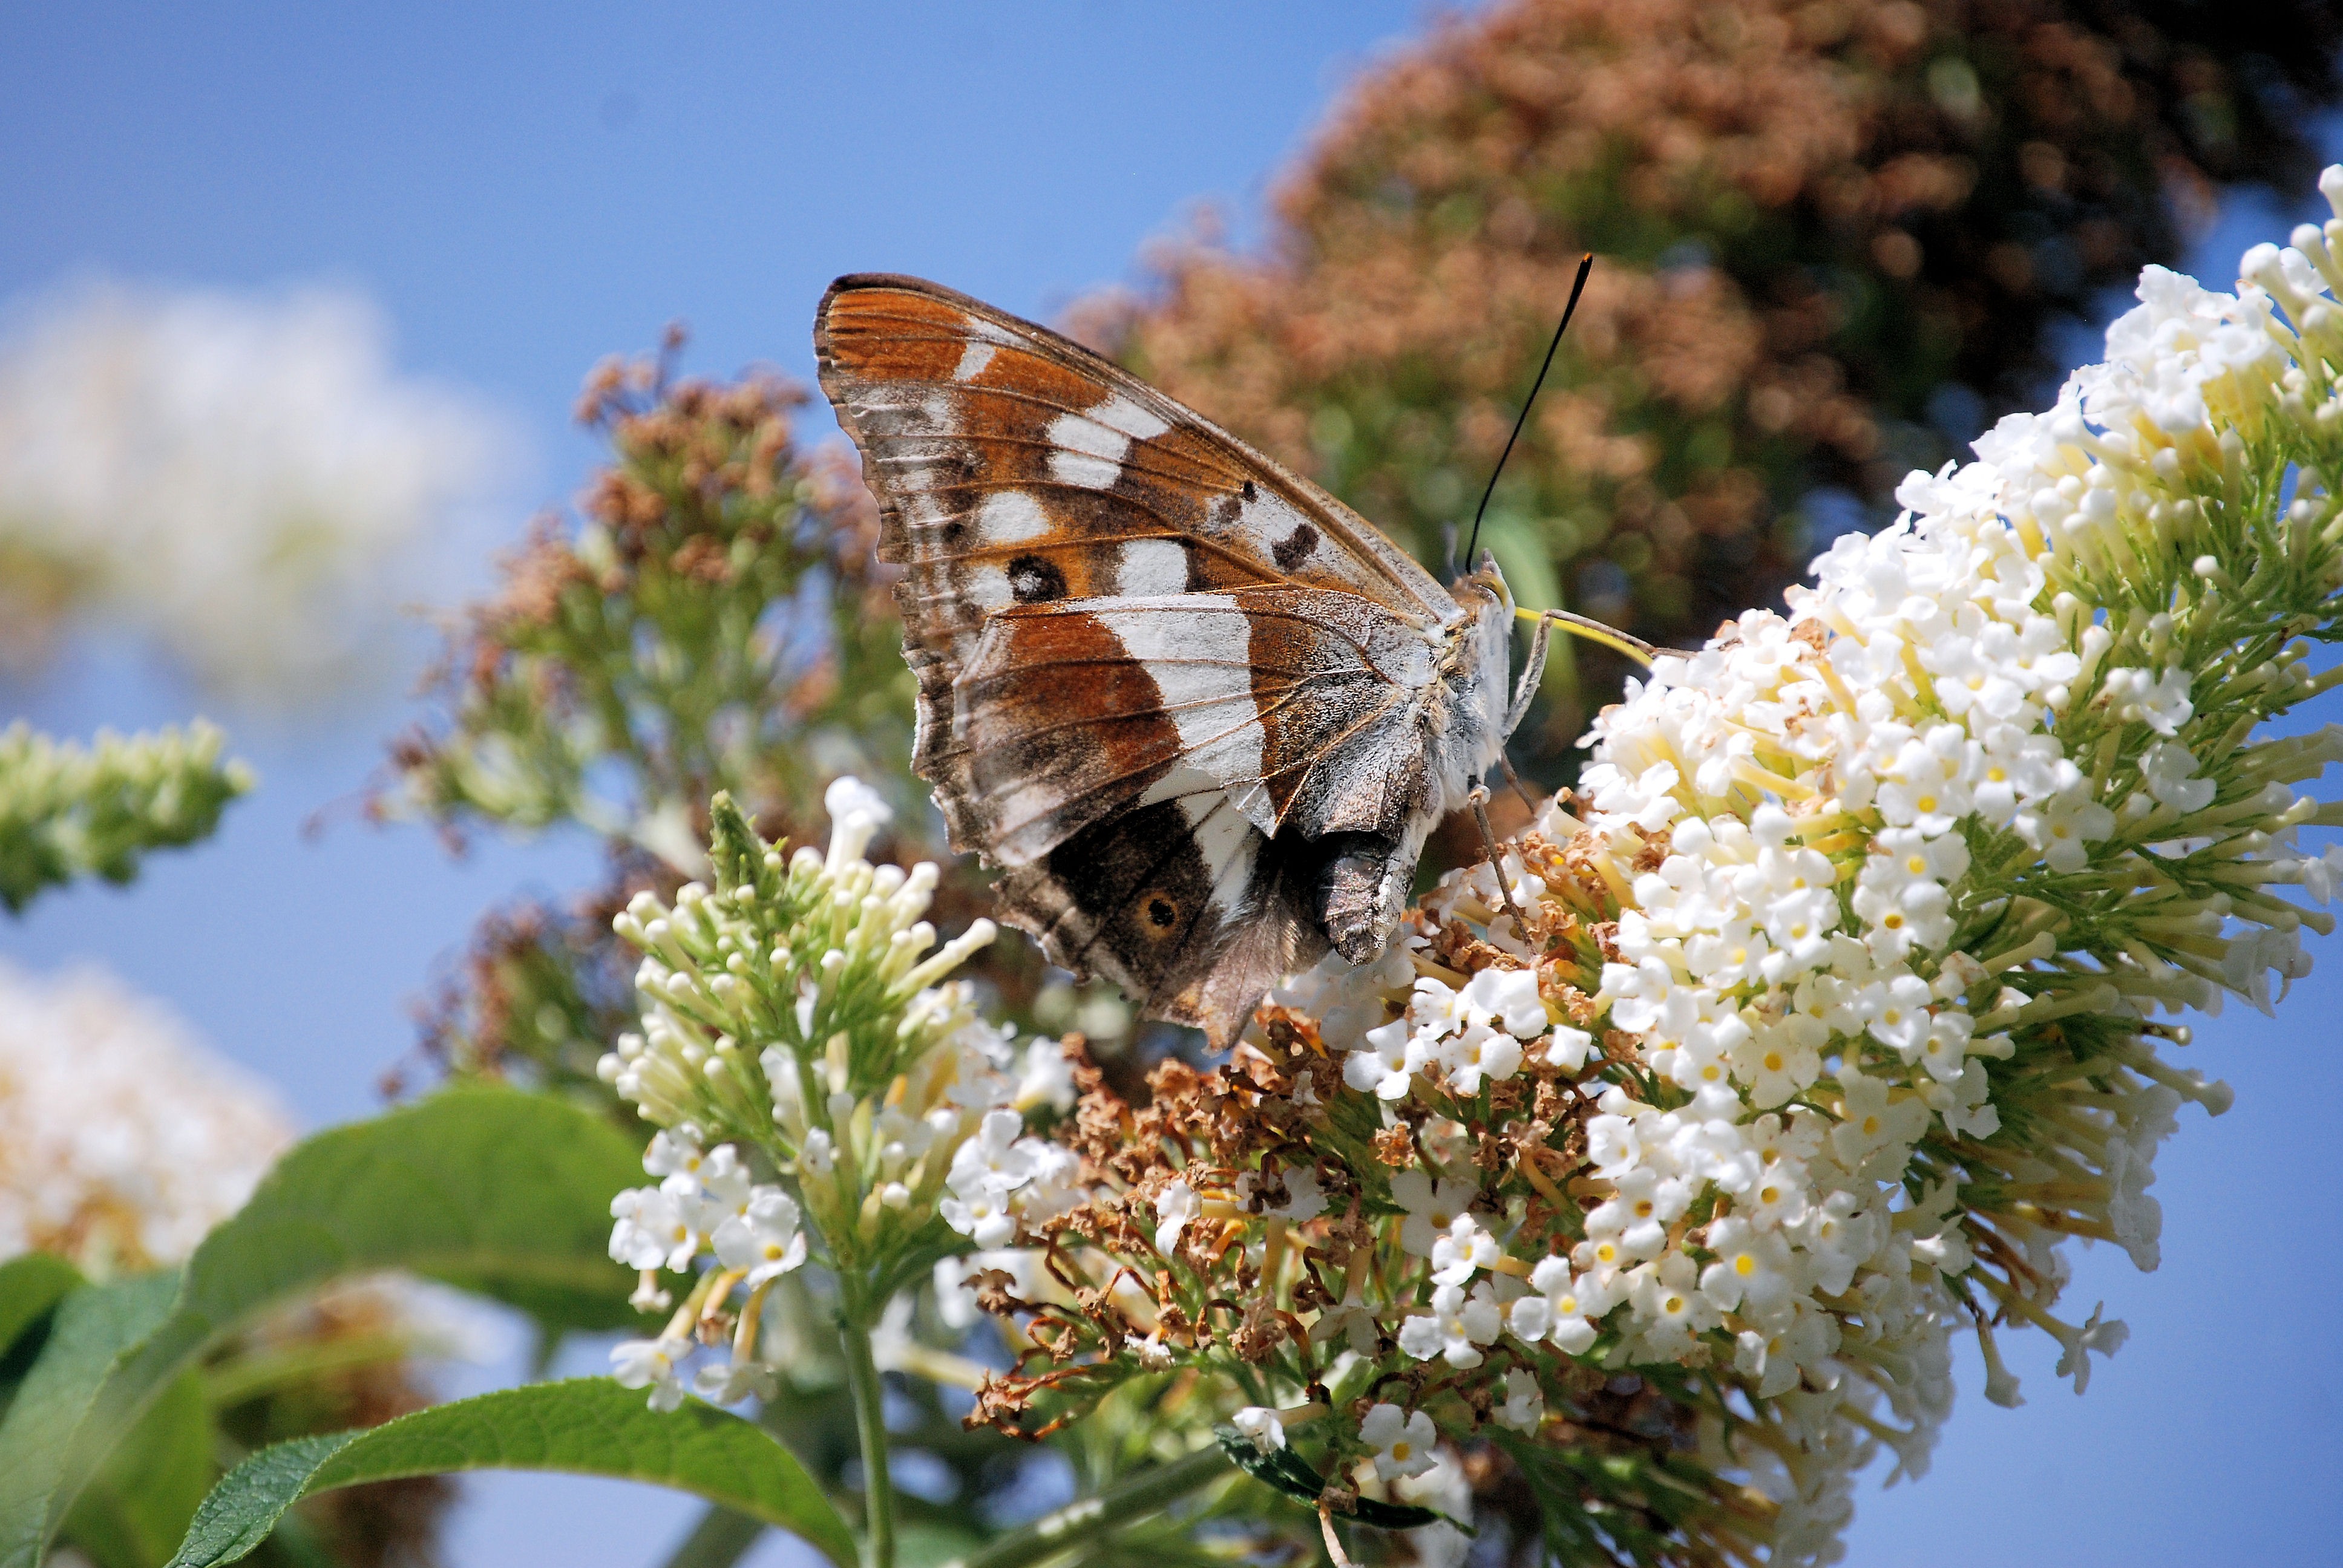
nature, outdoor, blossom, wing, plant, stem, leaf, flower, petal, bloom, floral, wildlife, wild, environment, herb, insect, natural, small, bug, botany, butterfly, colorful, agriculture, botanical, fauna, invertebrate, life, wildflower, outdoors, entomology, vegetation, bright, delicate, horticulture, fragile, nectar, organic, buddleia, thorax, antennae, macro photography, metamorphosis, arthropod, proboscis, cocoon, pollinator, butterfly flower, moths and butterflies